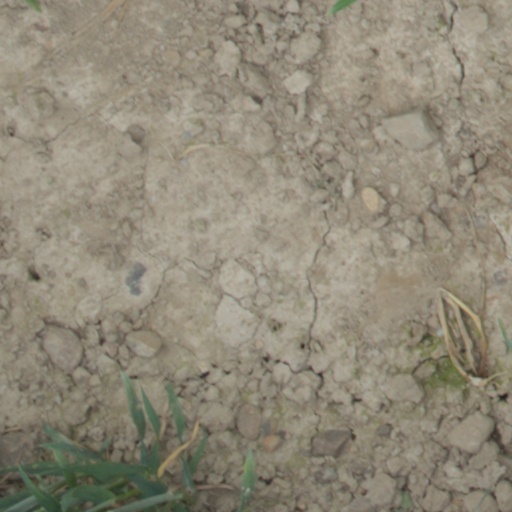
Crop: wheat